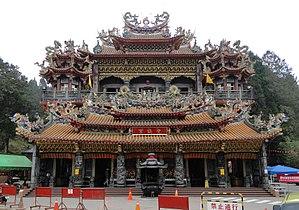
Temple taoïste de Shouzhen à Alishan, Taiwan